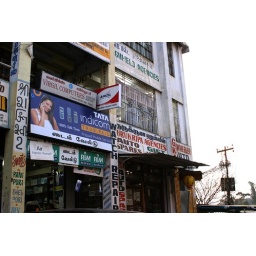
Small shop and many signs in the old hill town of Coonoor, in the Nilgiri hills of Tamil Nadu in India.